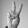
ASL letter: V